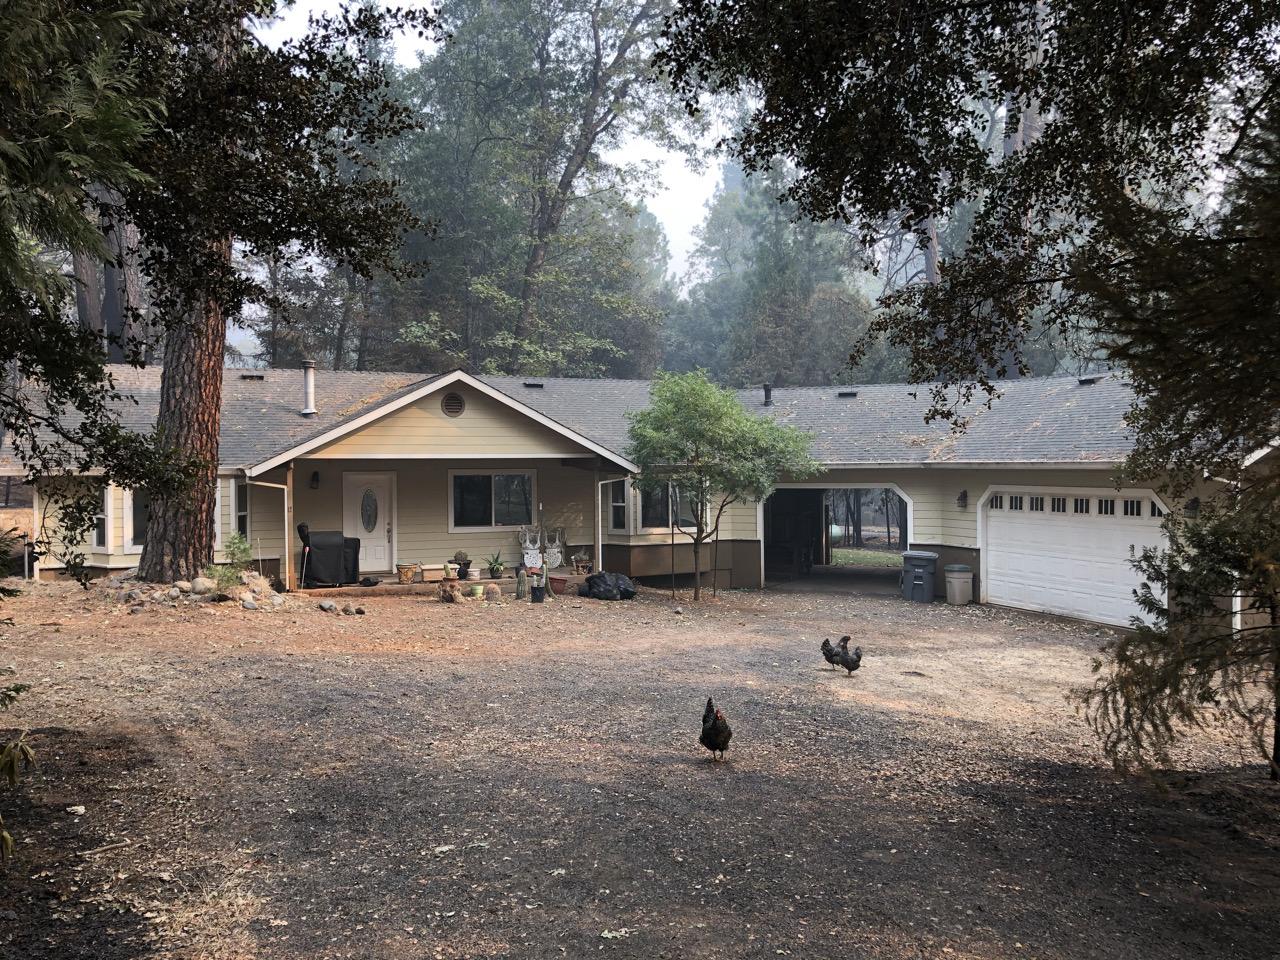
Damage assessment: affected